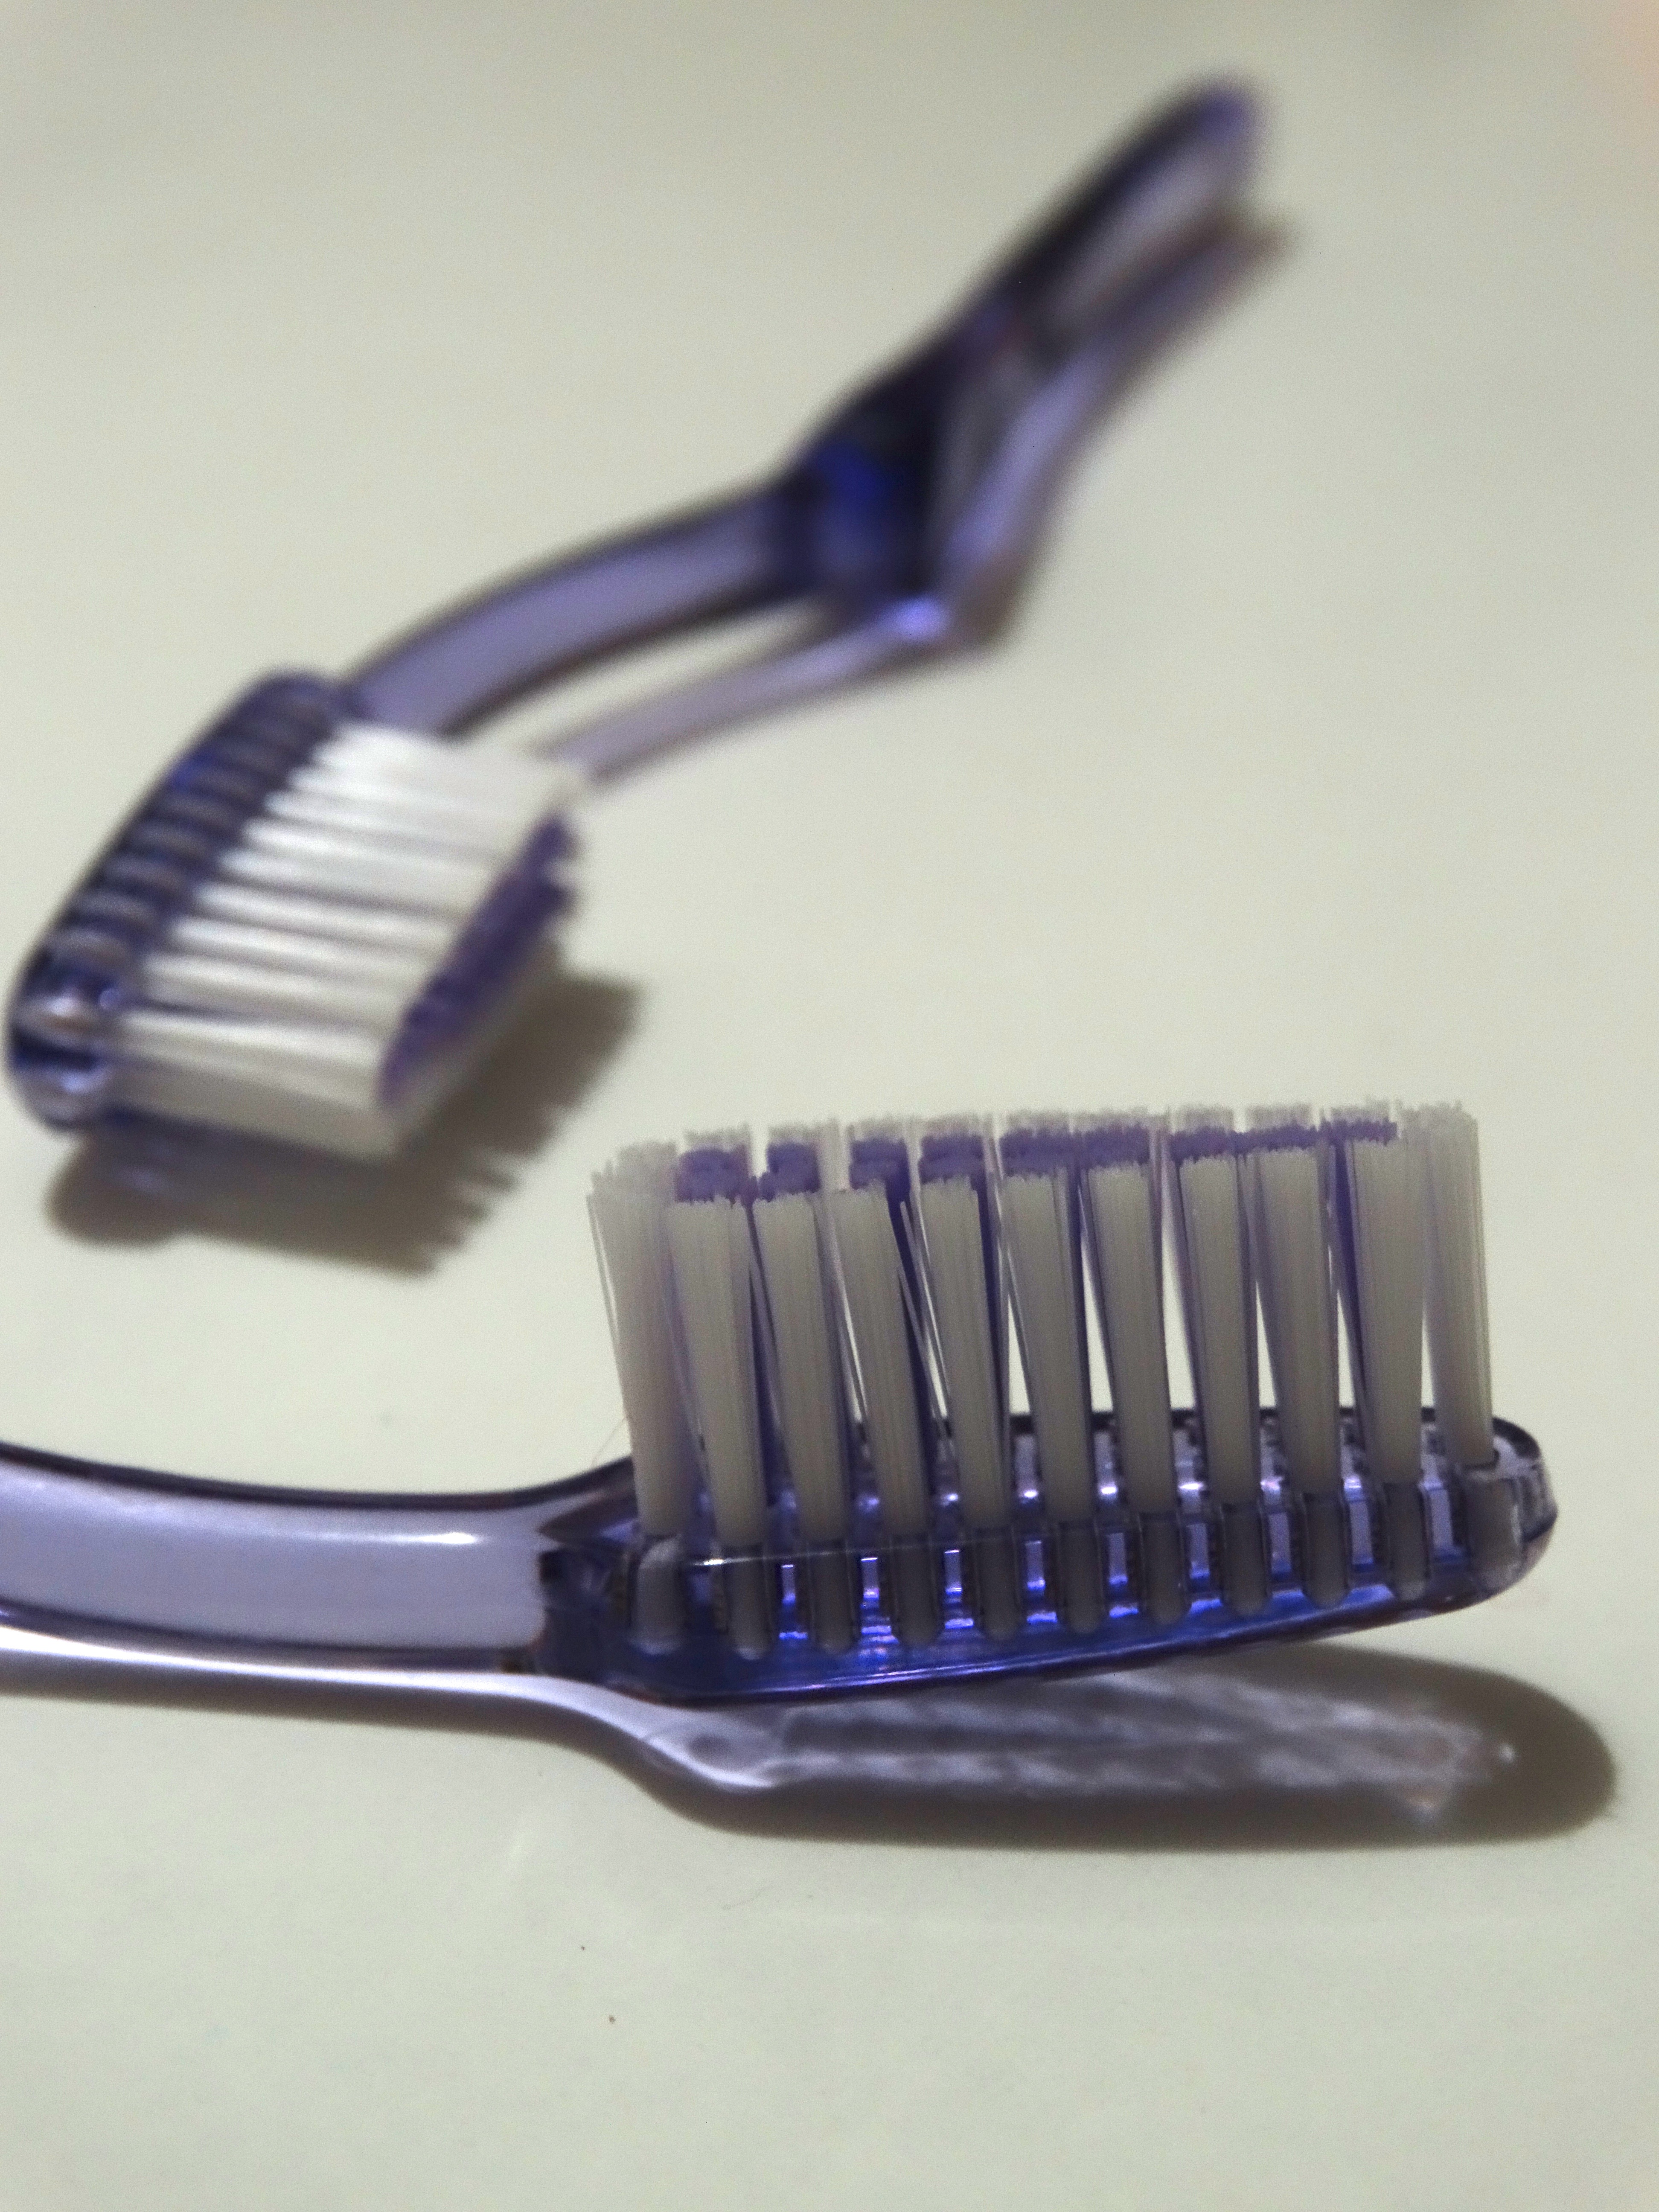
purple, brush, tool, clean, tooth, bristles, toothbrush, razor, dental care, hair accessory